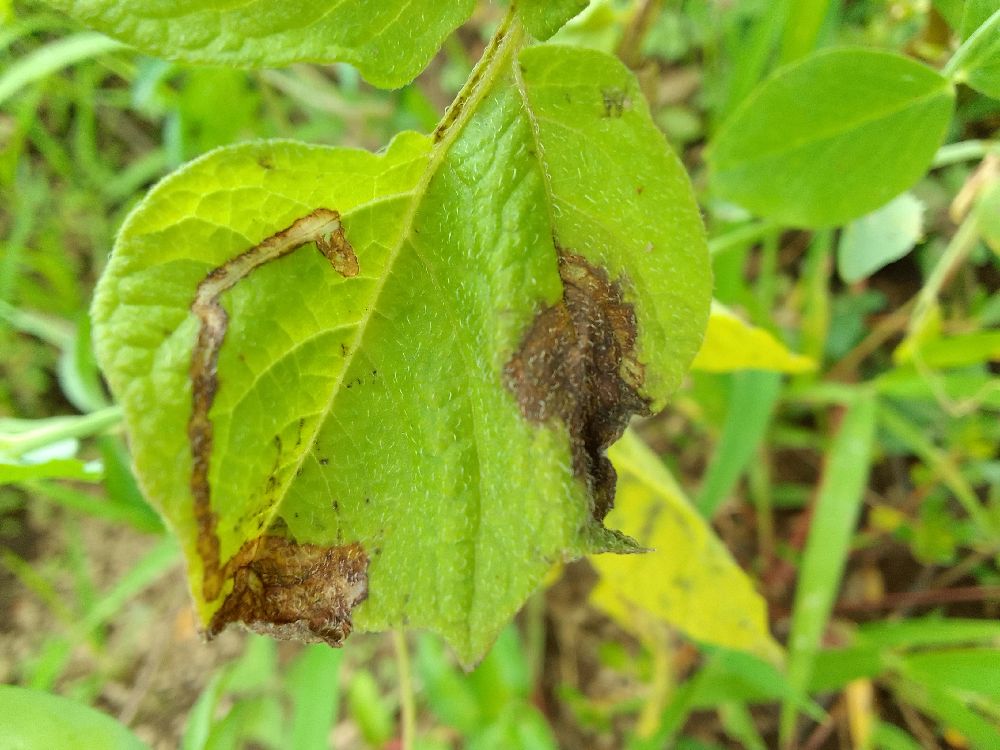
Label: Late blight